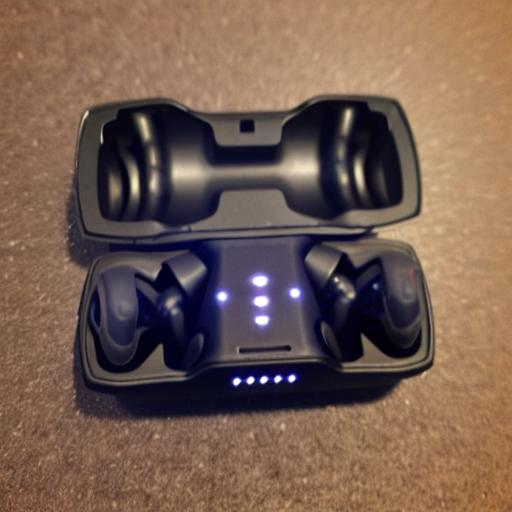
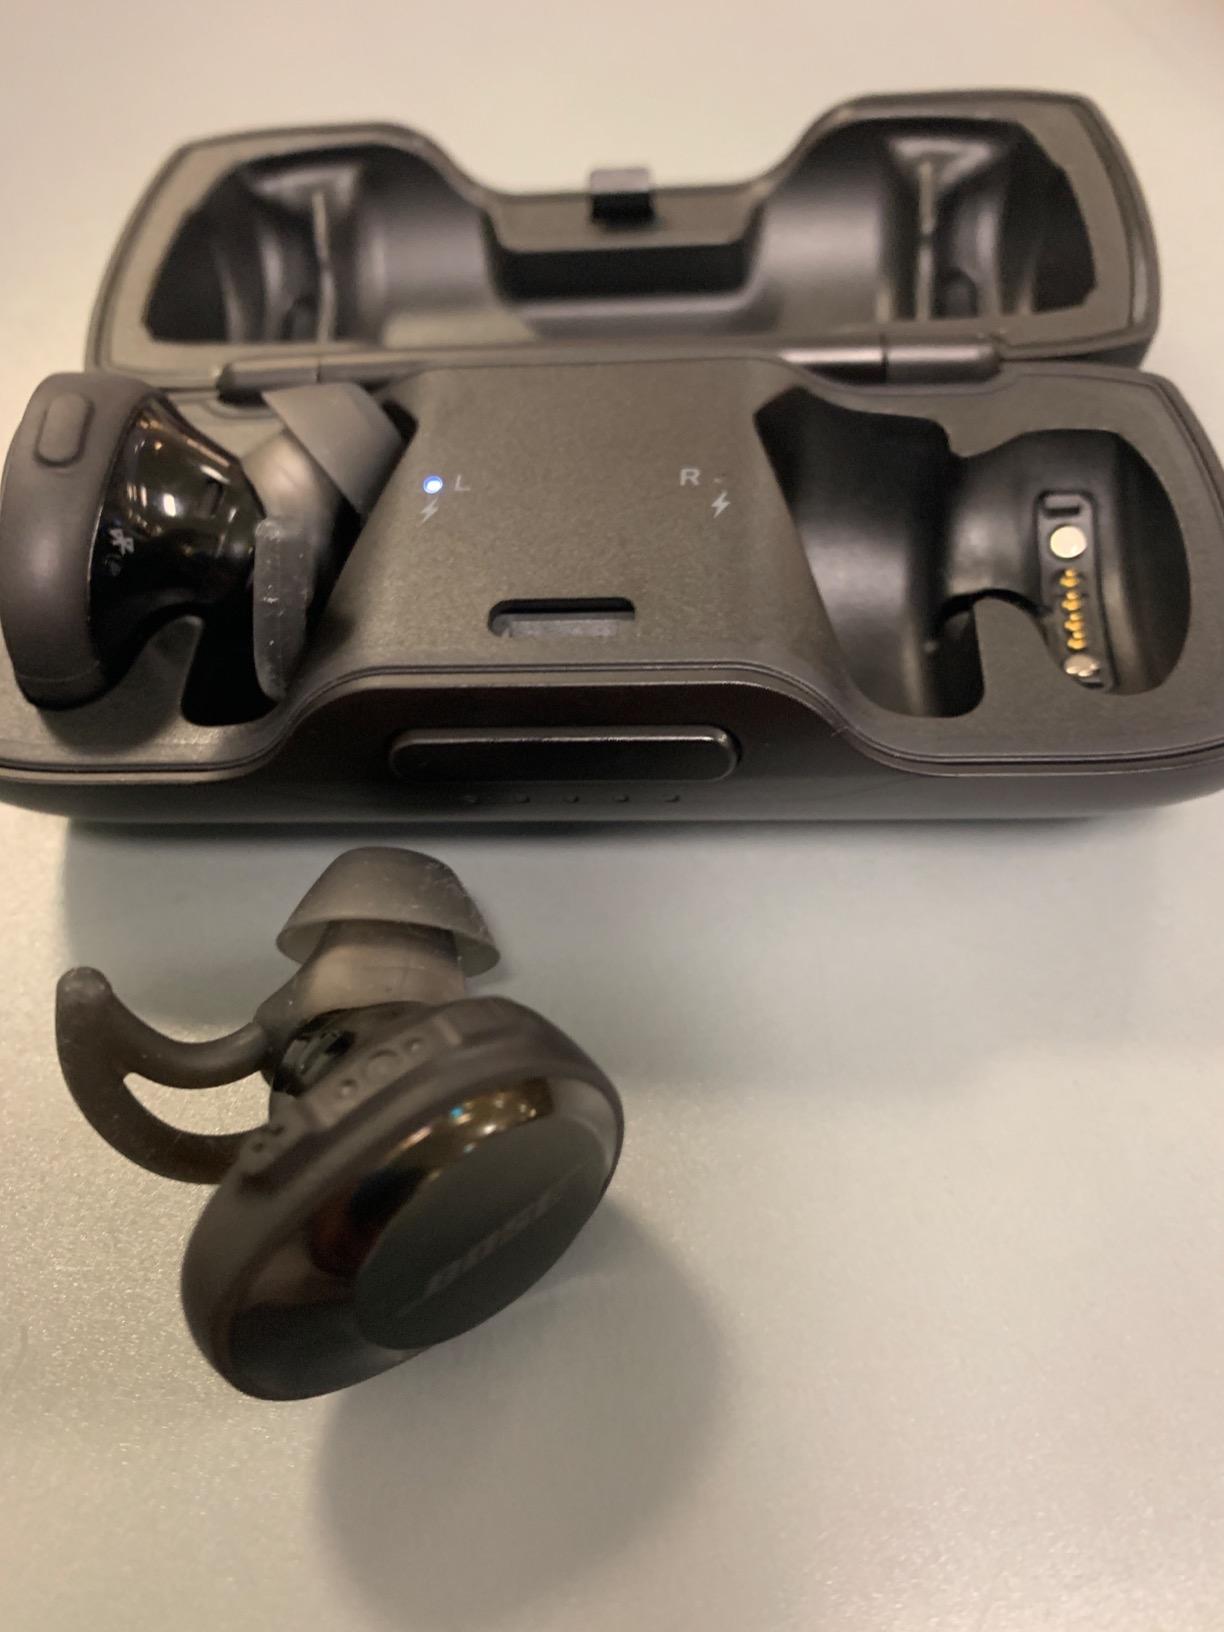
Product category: earbuds
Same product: no